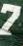
Number: 7